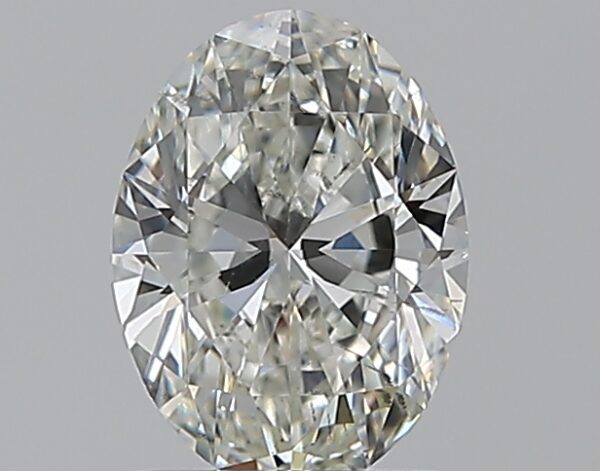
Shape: oval
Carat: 0.91
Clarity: SI1
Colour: H
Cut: EX
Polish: VG
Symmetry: EX
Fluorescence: N
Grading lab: GIA
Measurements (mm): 7.48 x 5.54 x 3.37